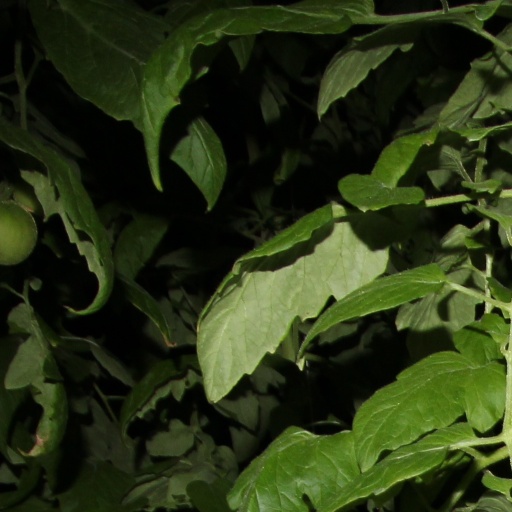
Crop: tomato